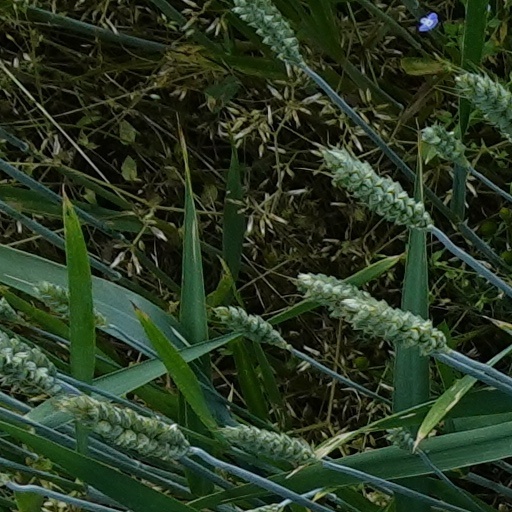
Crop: wheat